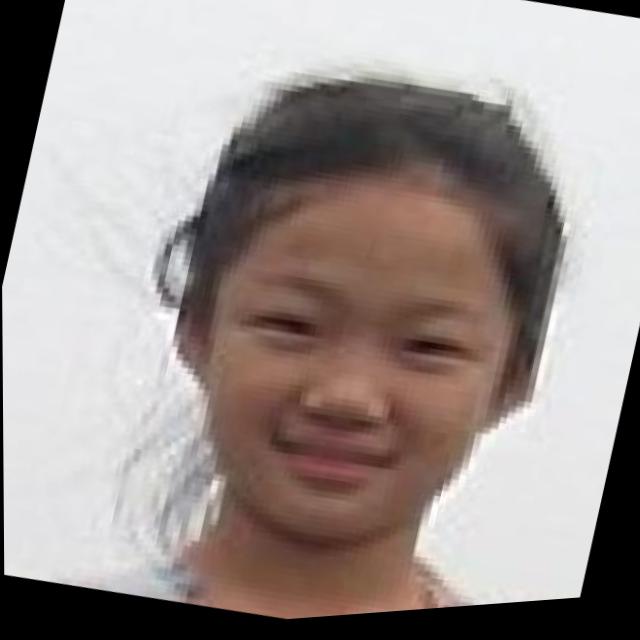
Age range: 0-12